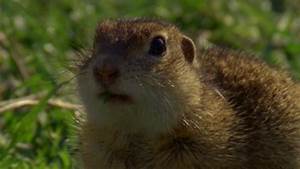
Label: squirrel